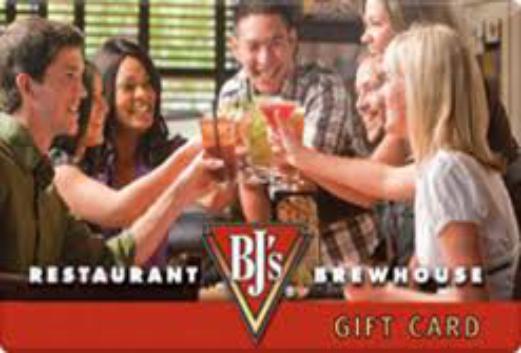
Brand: BJ's Restaurant
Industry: Others